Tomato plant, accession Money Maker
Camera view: tilt-top (135 deg); turntable rotation: 300 degrees
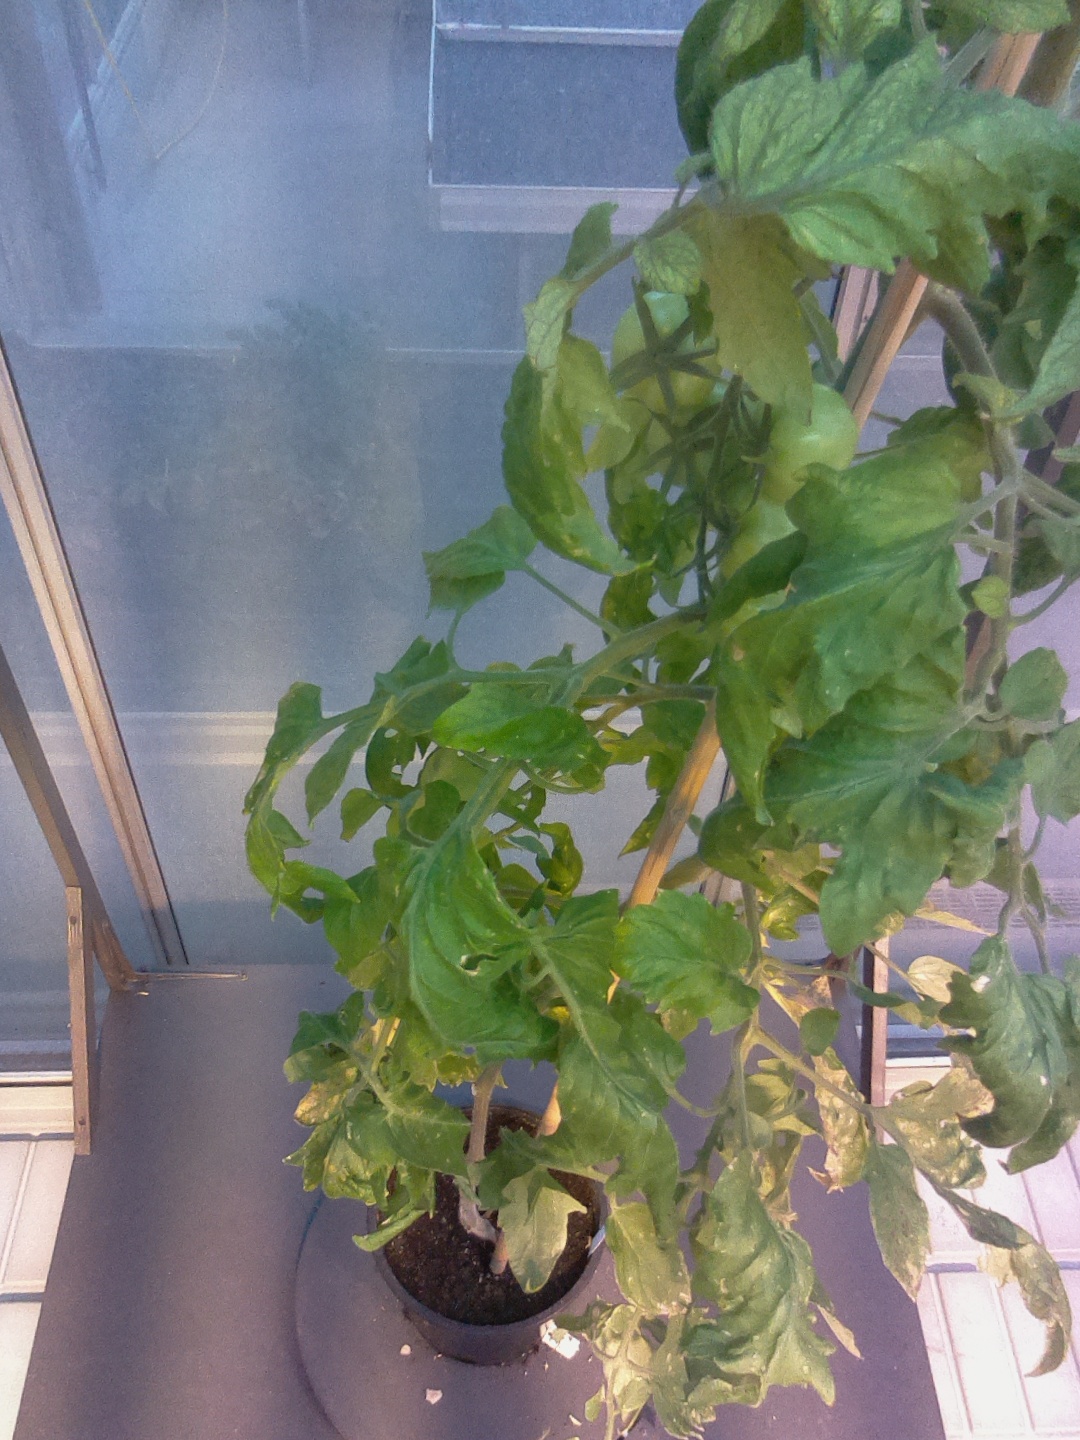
BBCH growth stage 79: 90% -100% of final fruit size